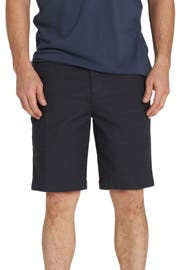
perfect for everyday wear in warmer temp these twill chinos shorts are fashioned with a hint of stretch to ensure weekend ready comfort